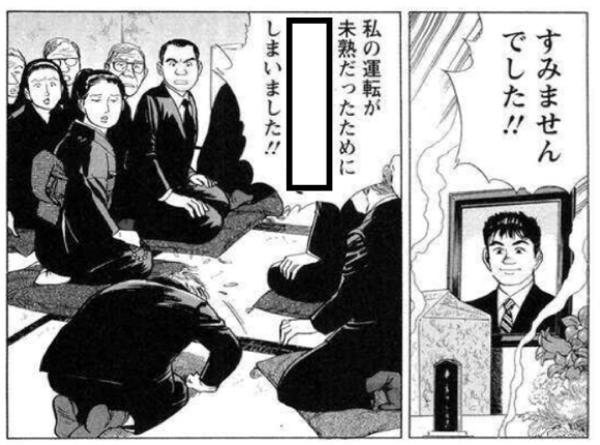
回答: 道中でもう一人轢いて